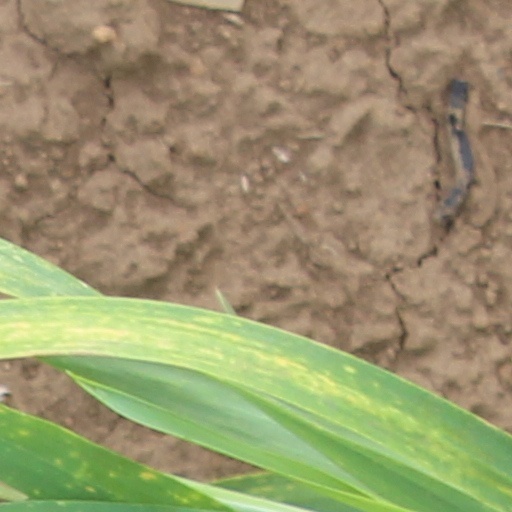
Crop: wheat